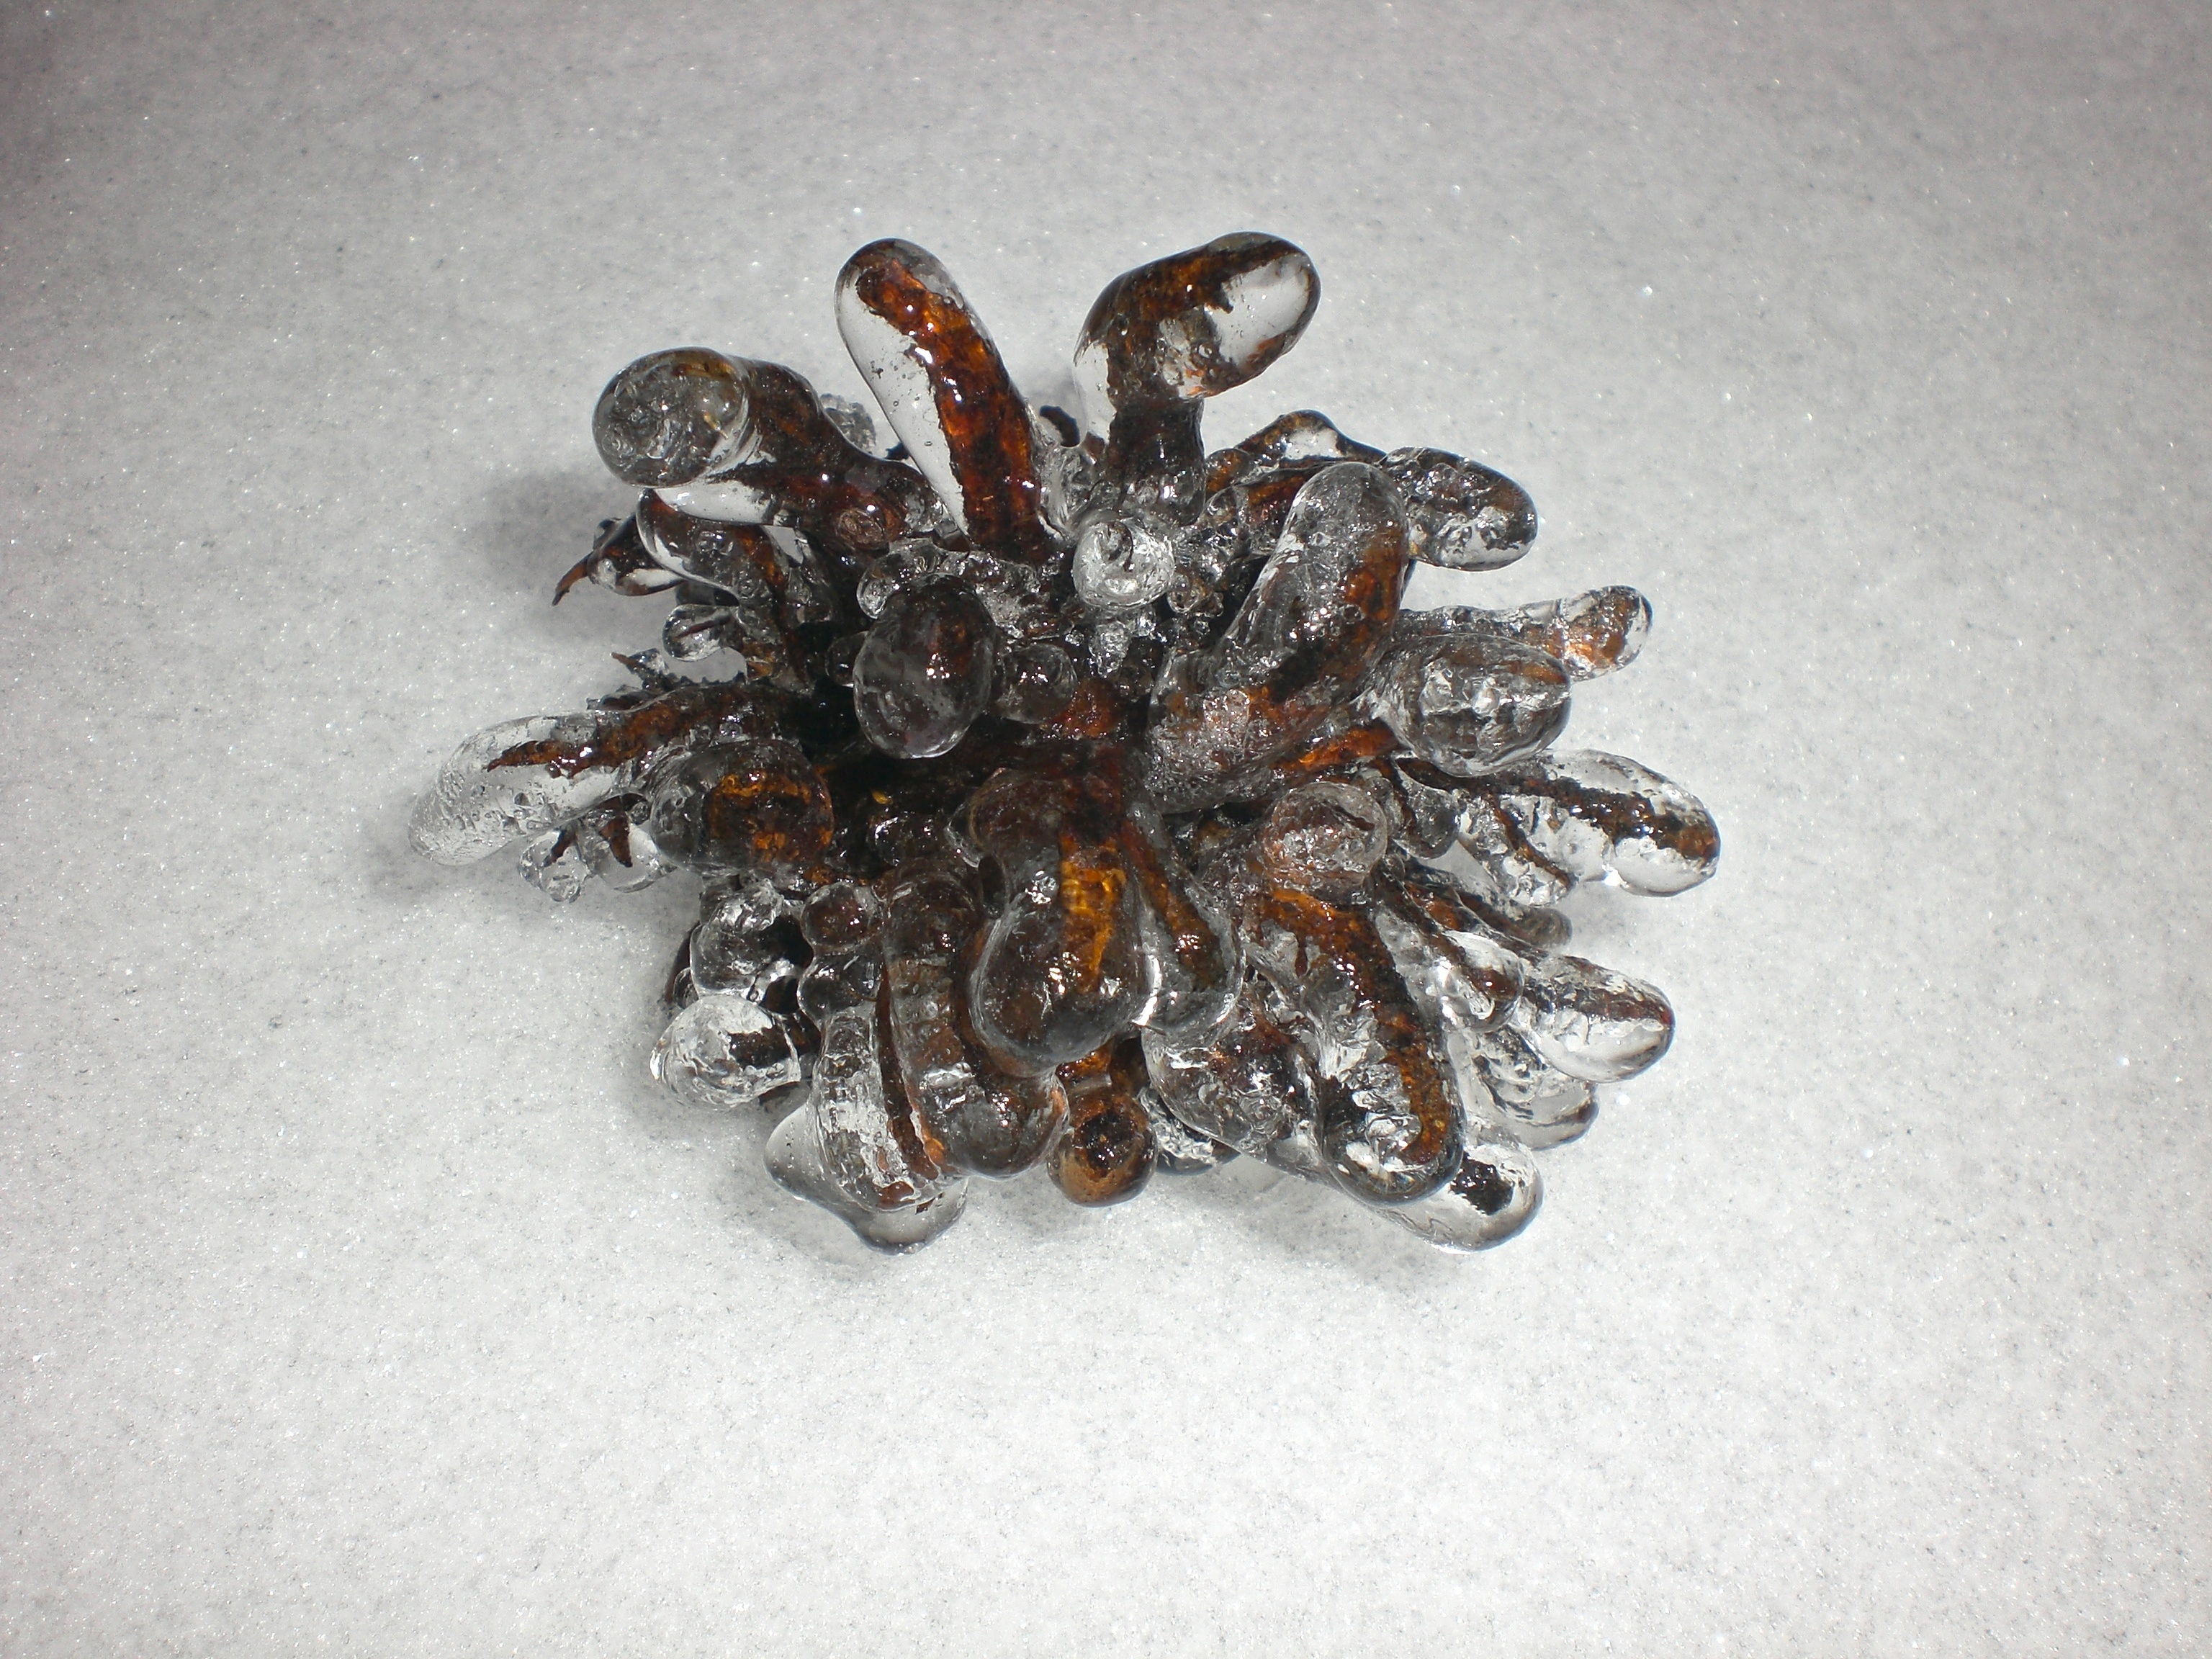
hand, tree, snow, cold, winter, prickly, white, ice, frozen, nut, invertebrate, flake, snowflake, walnut, jewellery, structures, icy, branches, reflections, frosty, wintry, hazelnut, hoarfrost, form, winter impressions, eiskristalle, crystals, schneeflaeche, snow magic, snow crystals, crystal formation, freezing rain, hazel tree, turkish hazel, corylus colurna, haselholz